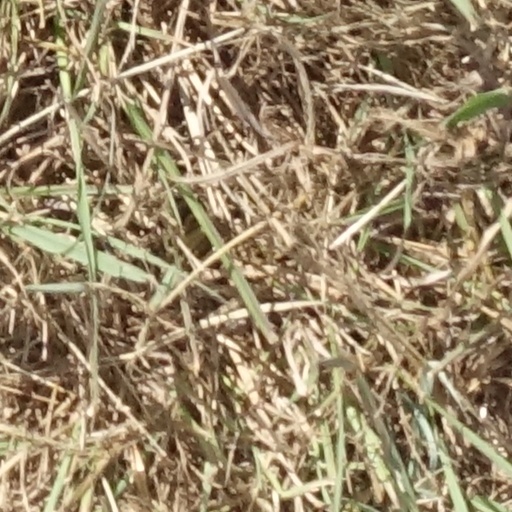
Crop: sorghum